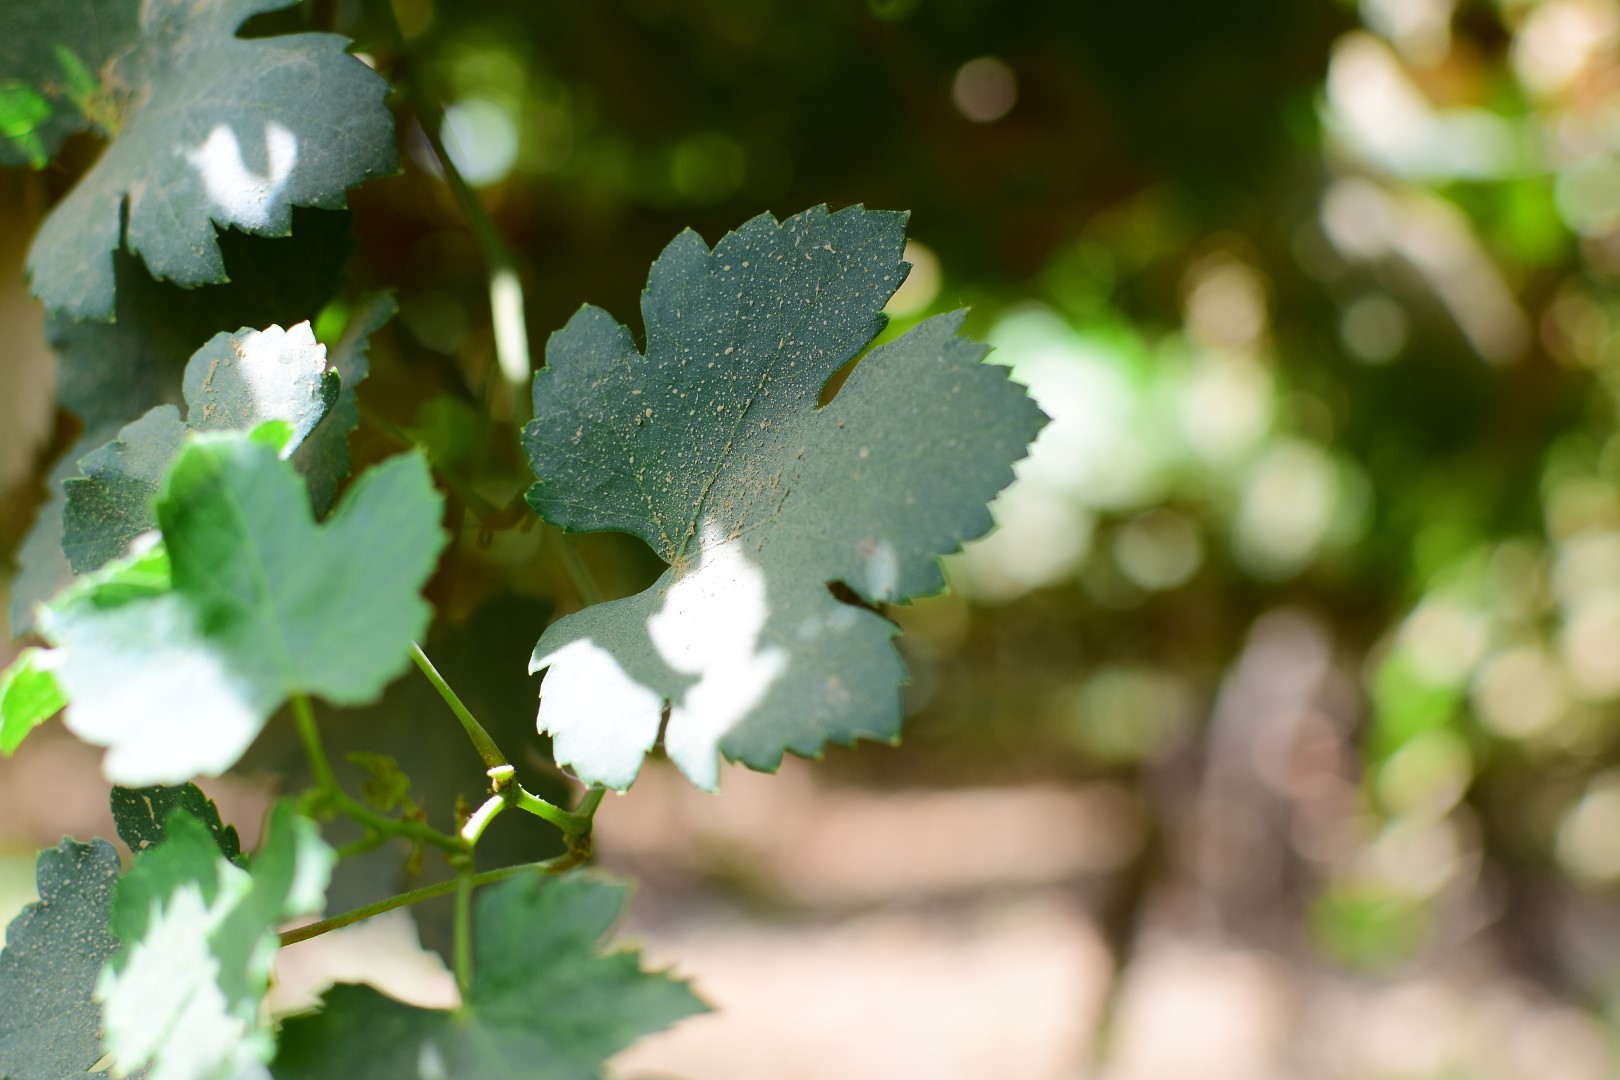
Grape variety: Kamali